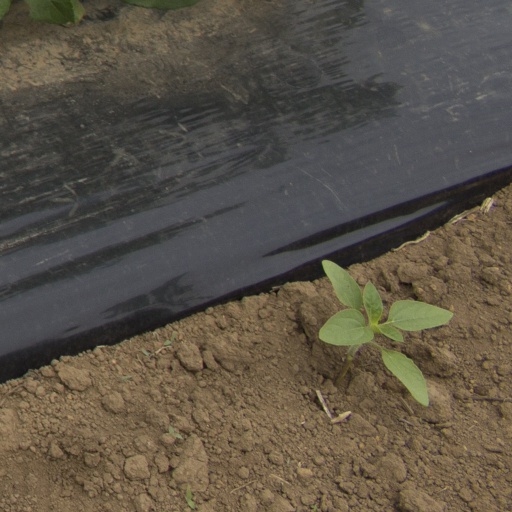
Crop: Jerusalem artichoke